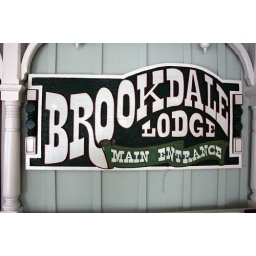
Brookdale Lodge sign by front door